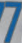
Number: 7